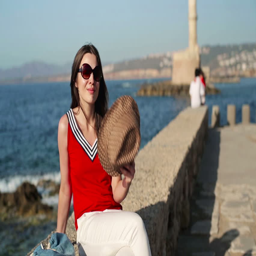
young woman cooling herself with hat by the sea